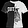
Label: T - shirt / top